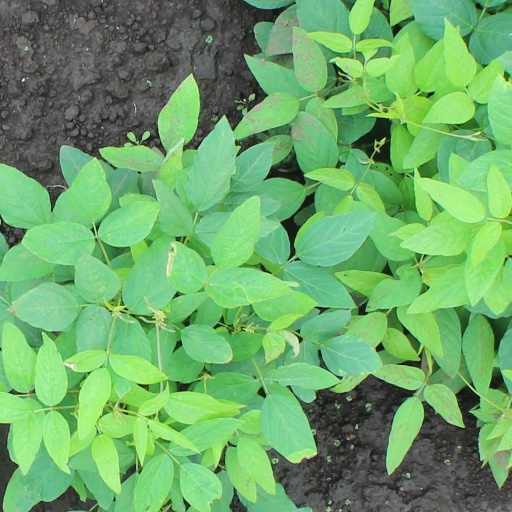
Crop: soybean